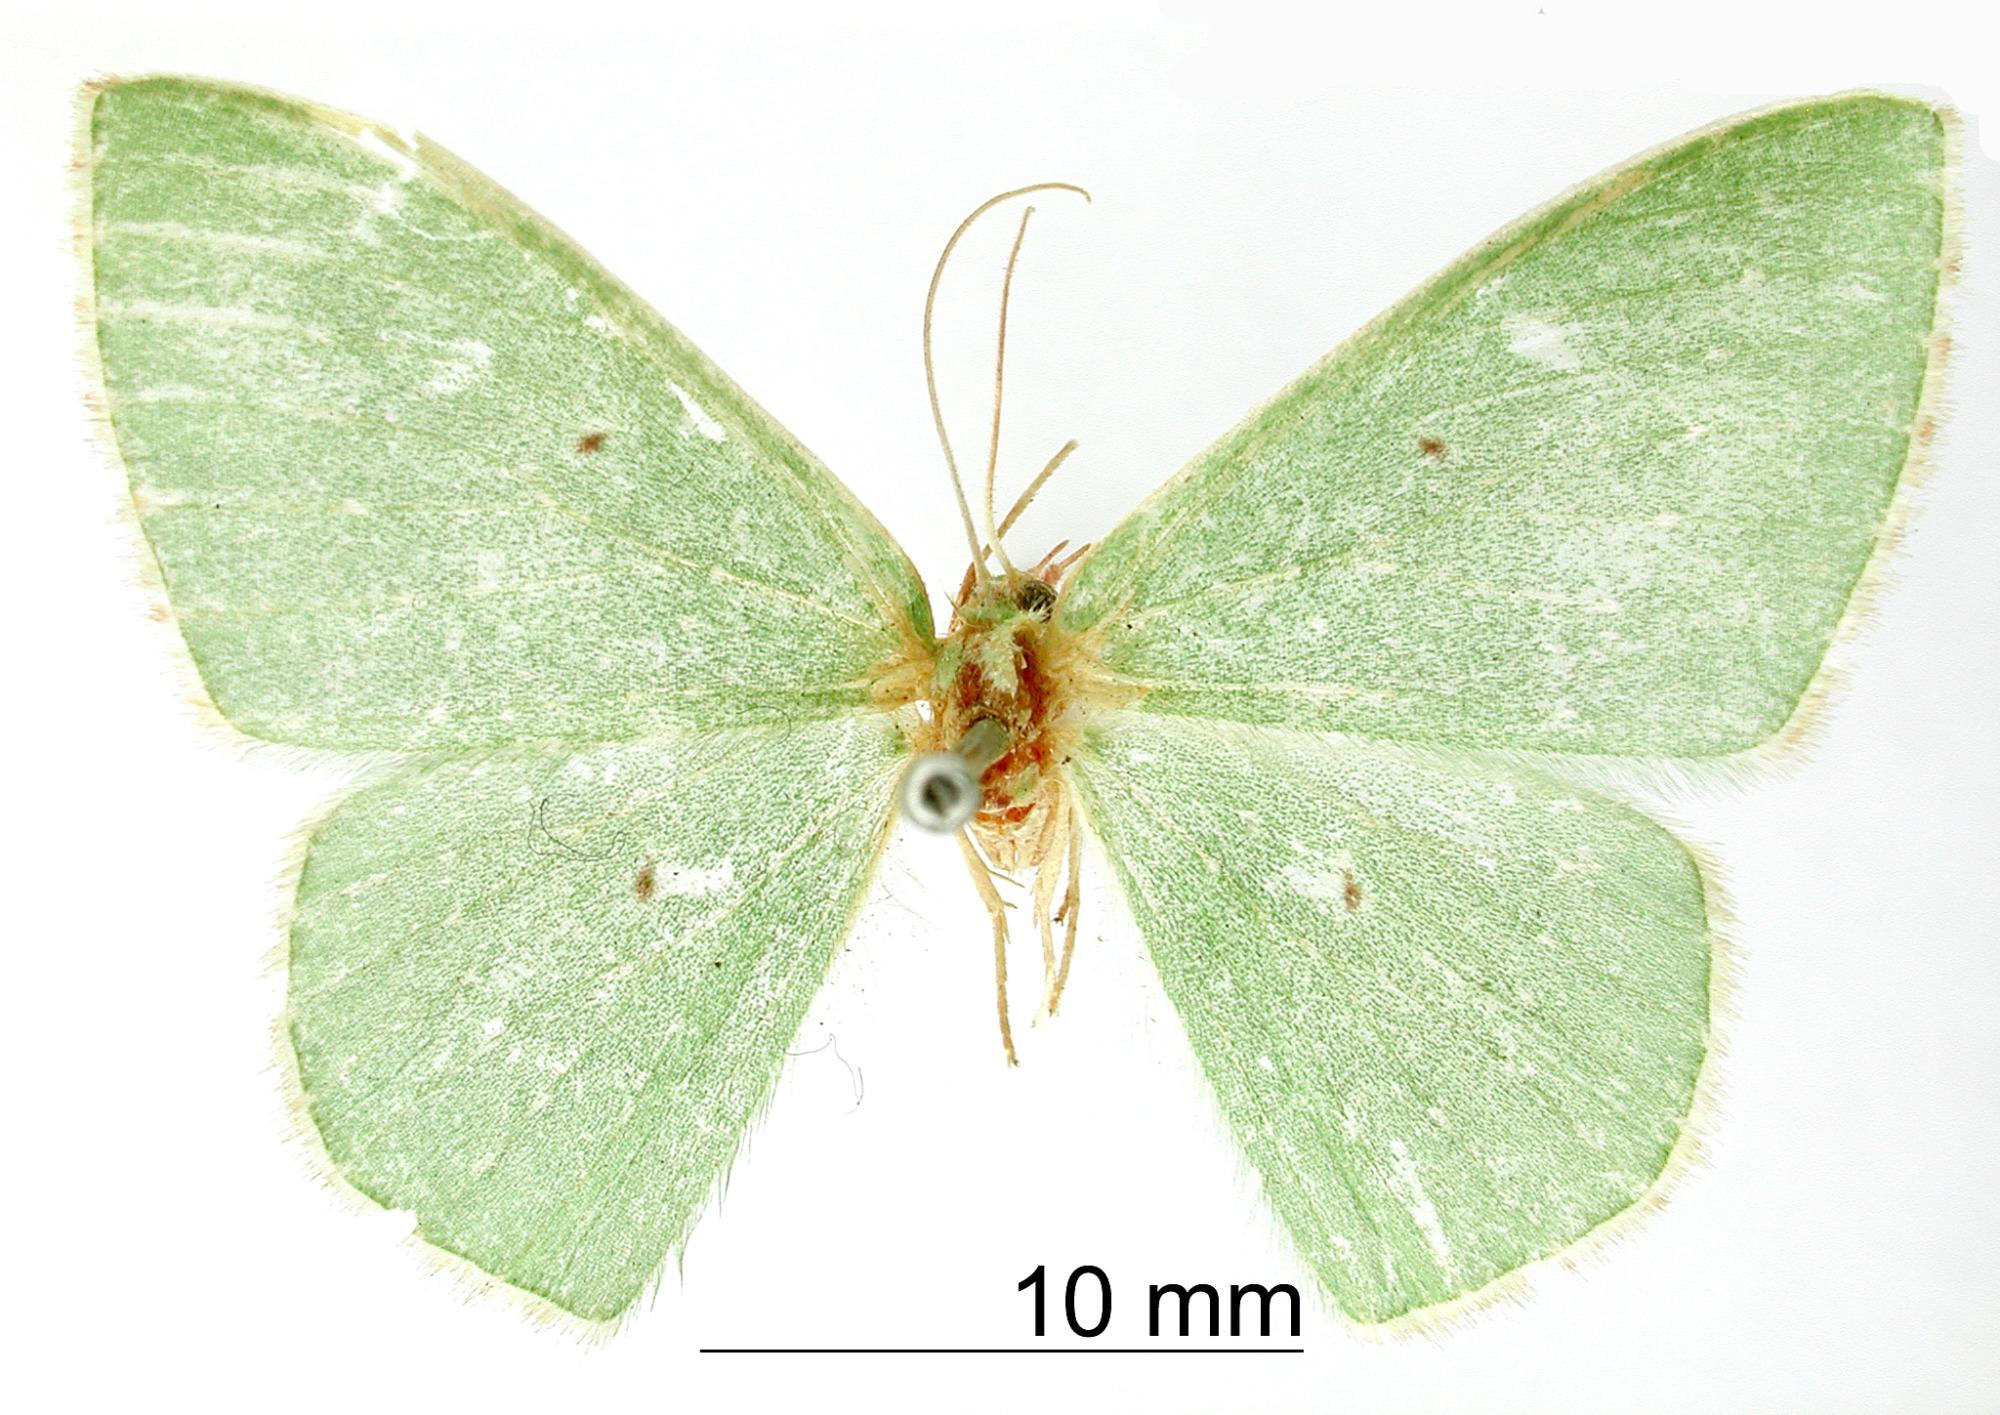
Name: Geometra carbina
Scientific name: Geometra carbina Druce, 1892
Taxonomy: Animalia, Arthropoda, Insecta, Lepidoptera, Geometridae, Geometrinae
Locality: Las Vigas, Unknown, Mexico